Krak House

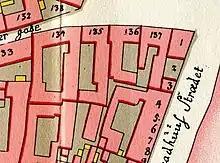
No. 137 seen on a detail from Christian Gedde's map of Copenhagen's West Quarter, 1757.

The property was listed as No. 113 in the city's West Quarter owned (Vester Kvarter) in the Cadastre of 1689. It was at that time owned by procurator Christoffer Munk. In 1the new cadastre of 756, it was listed as No. 137 and belonged to a "justitsråd" named Fischer.